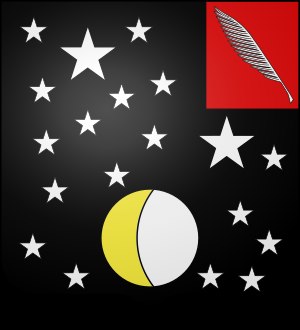
Jean-Baptiste Joseph Delambre
Våben for Delambre.